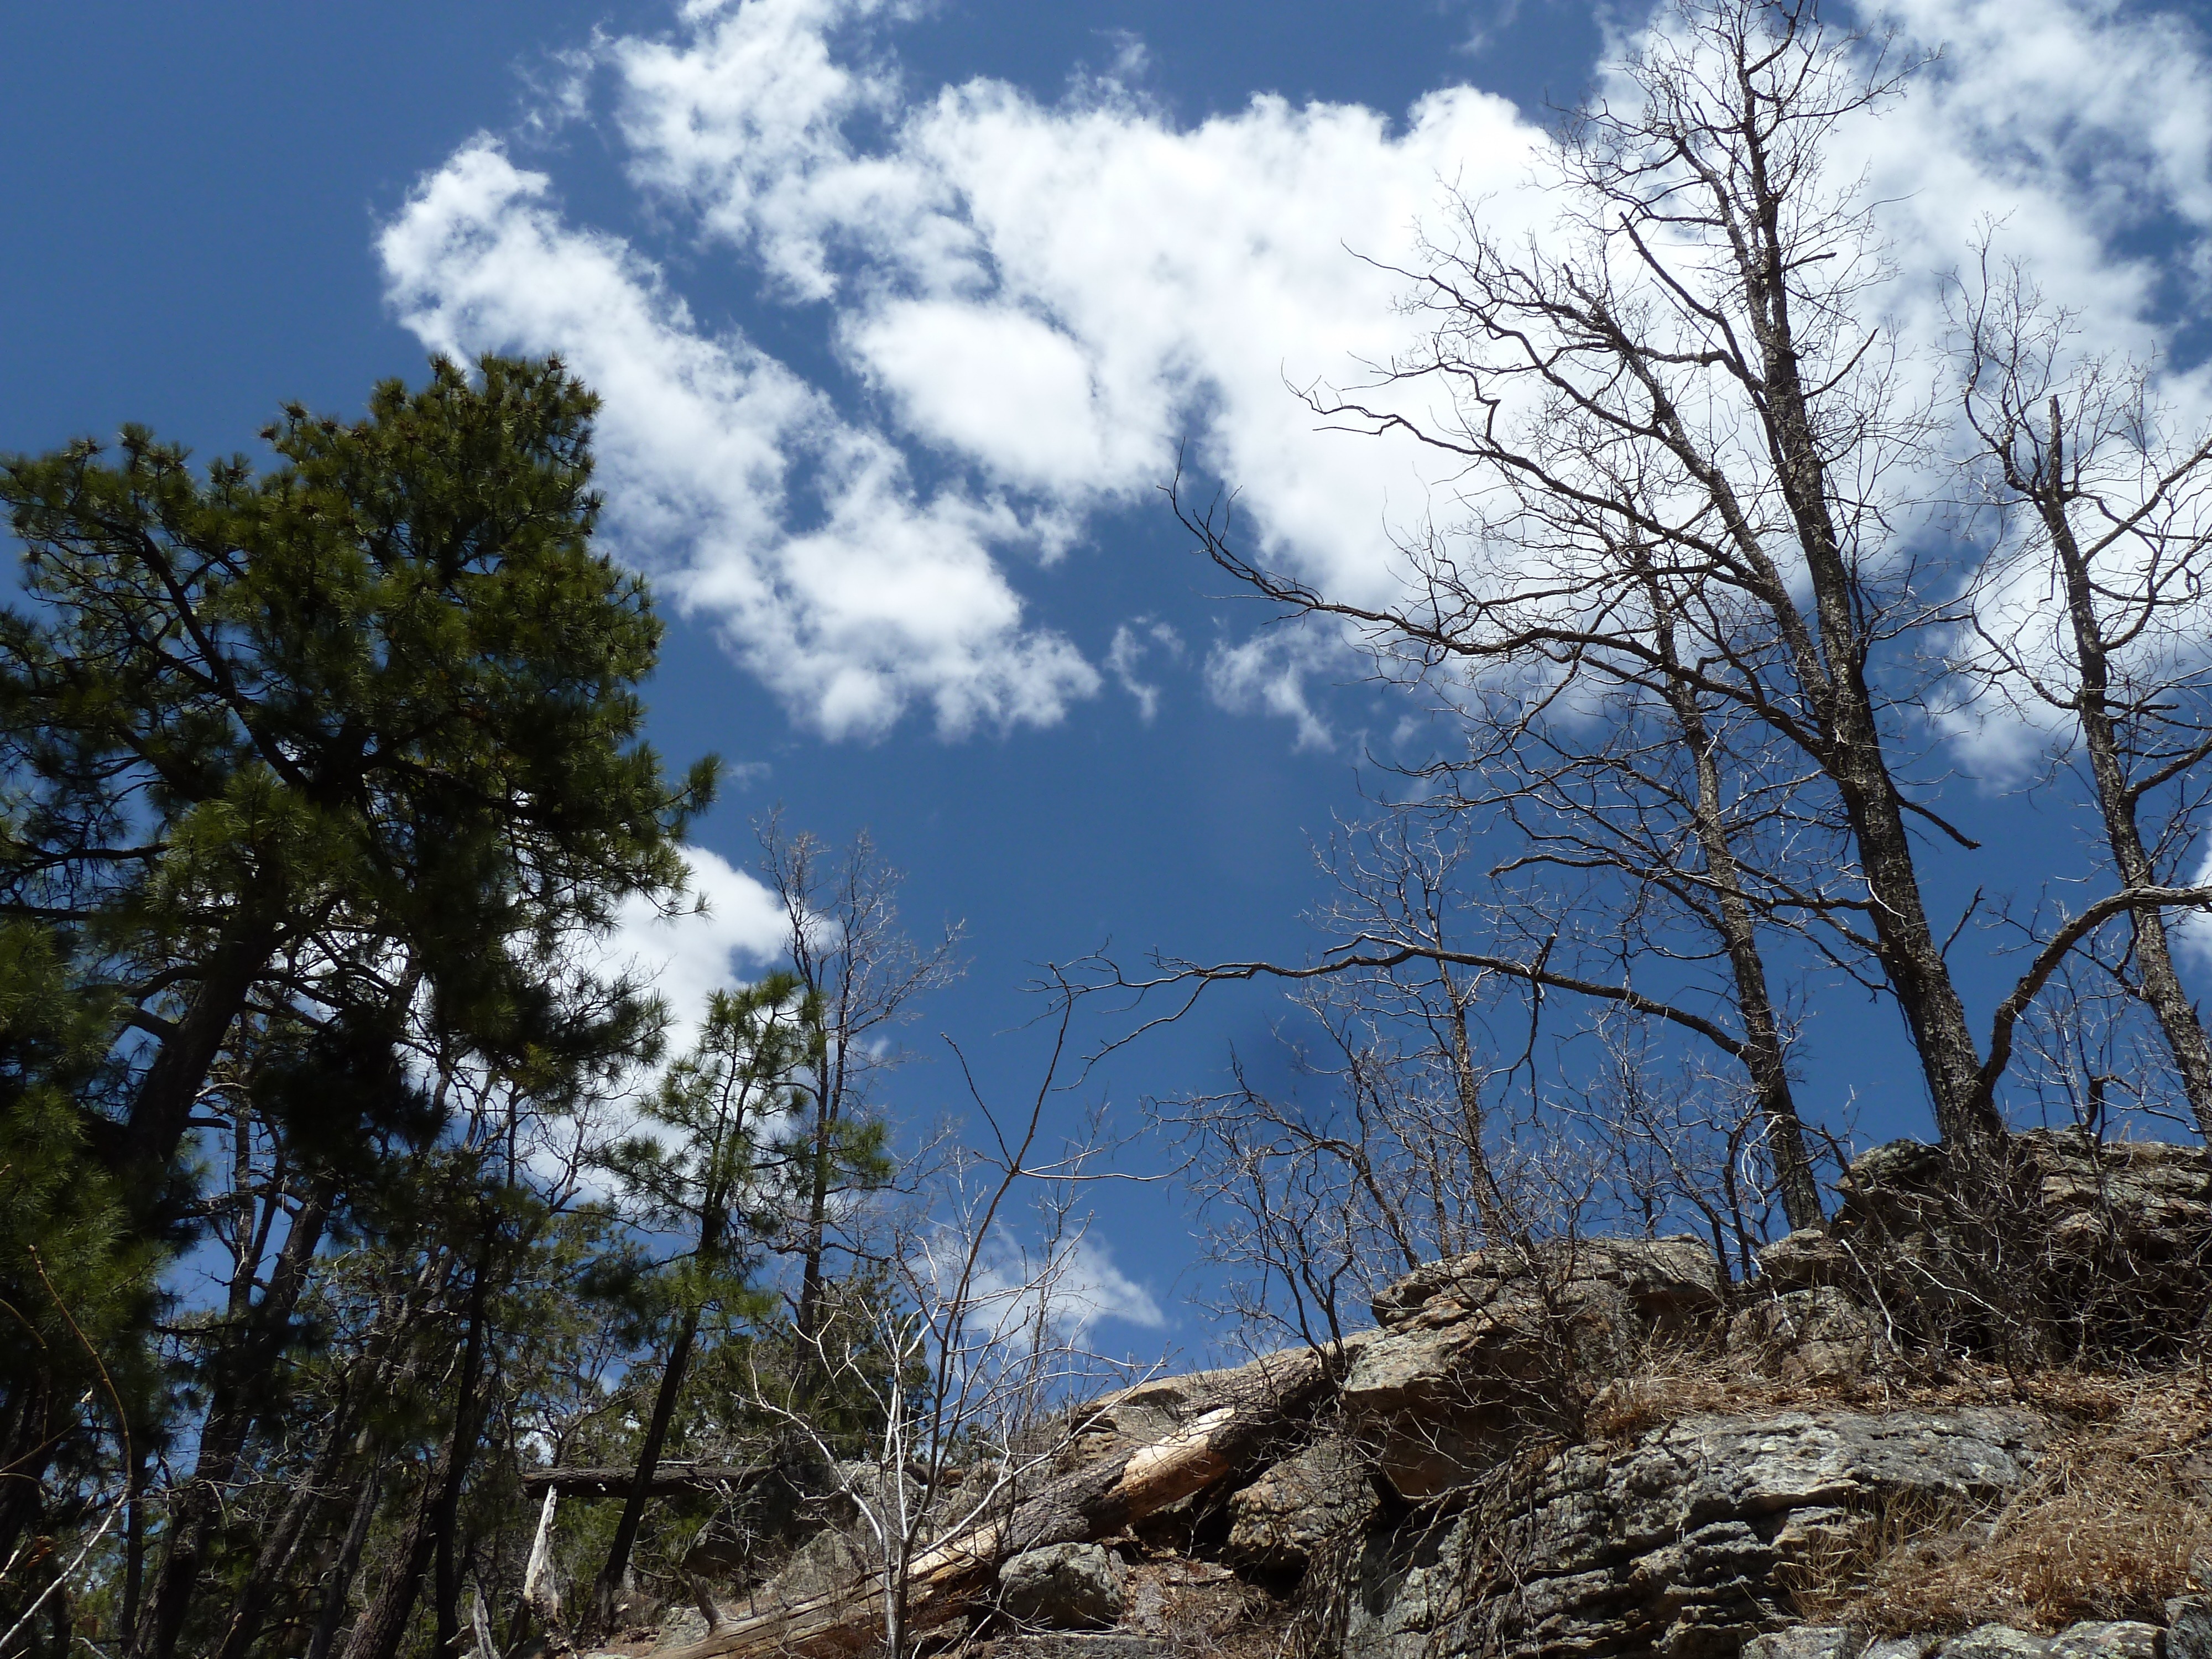
landscape, tree, nature, forest, grass, wilderness, branch, mountain, snow, winter, cloud, plant, sky, white, hill, fluffy, scenic, autumn, scenery, rocky, flora, ridge, blue sky, trees, rocks, outdoors, sunny, stones, clouds, mountains, bright, wooden, day, woodland, ecosystem, woody, perennials, natural environment, woody plant, mountainous landforms, hlls